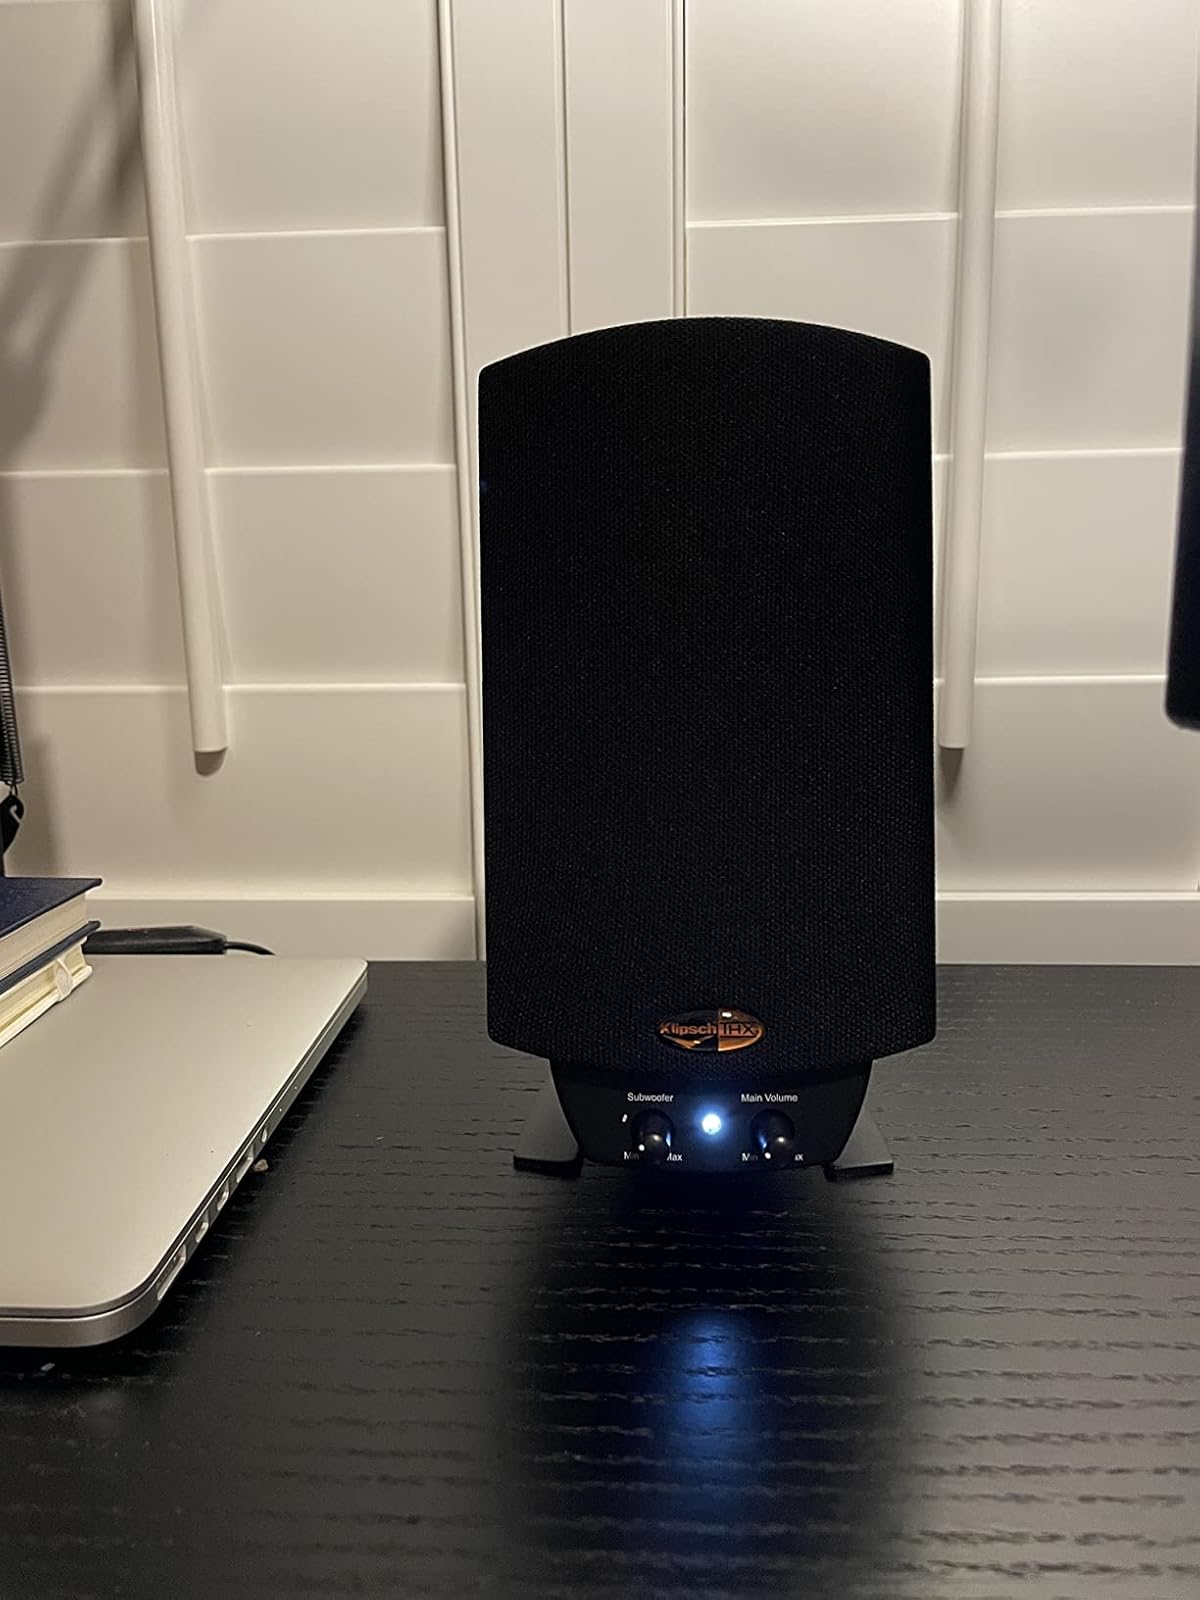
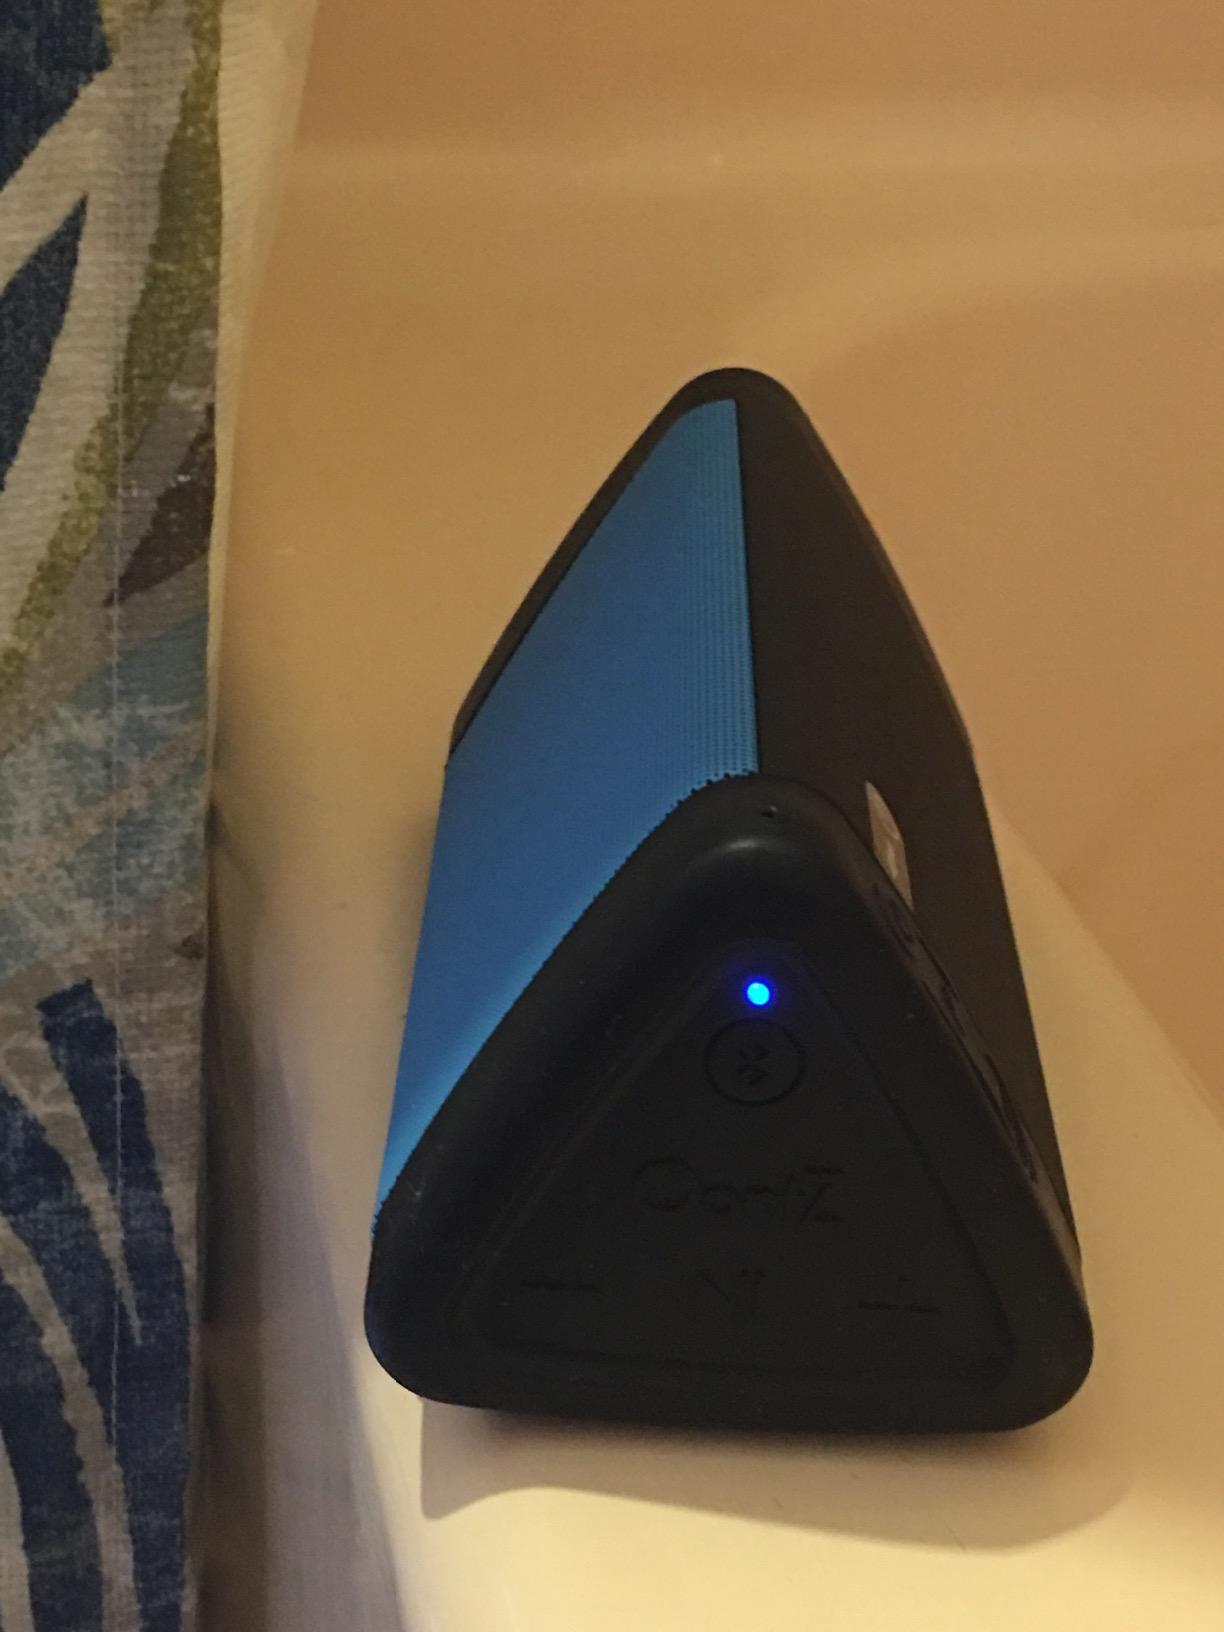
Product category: speaker
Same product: no